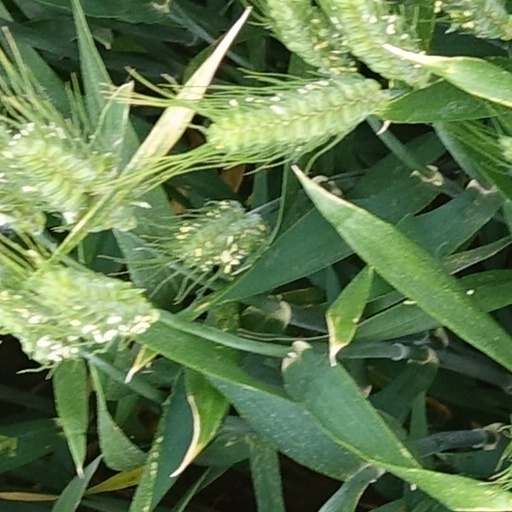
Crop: wheat